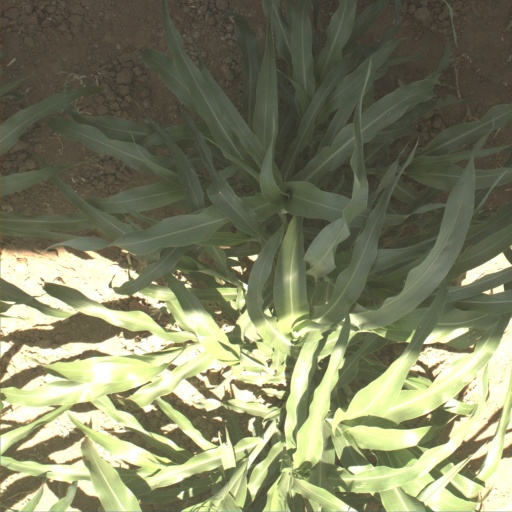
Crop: sorghum